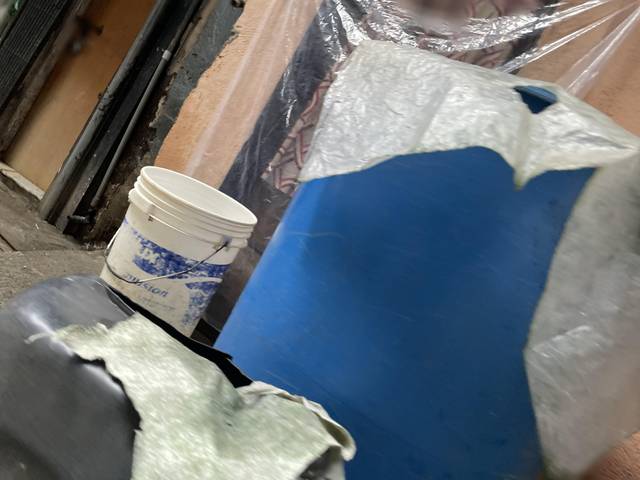
Region: India
Coordinates: 19.2, 72.832